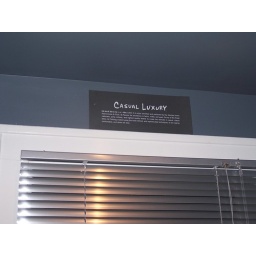
casual luxery sign above window